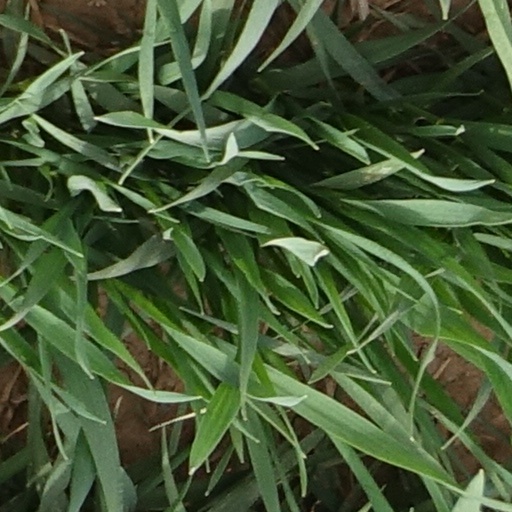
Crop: wheat